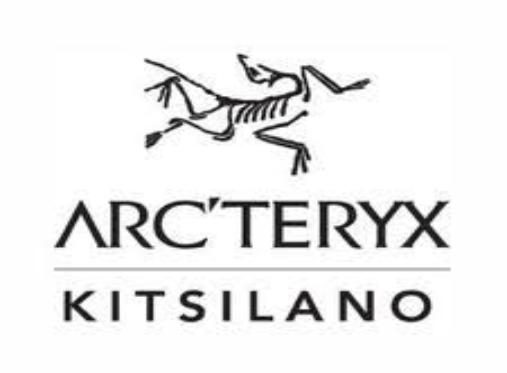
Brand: Arc'teryx
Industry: Clothes